Running out the clock

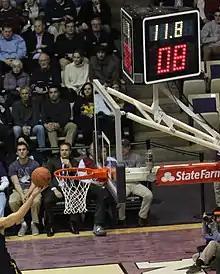
A backboard assembly displaying the shot clock in red (8 seconds) and game clock in white (11.8 seconds)

In basketball games, the clock stops when the ball is dead and runs when it is live.